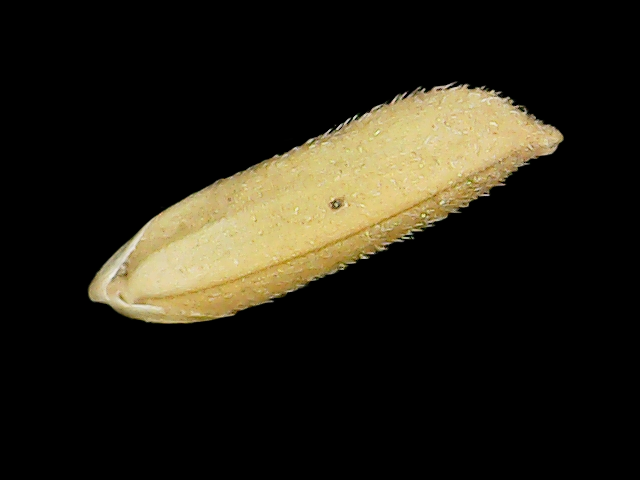
Rice variety: Binadhan16